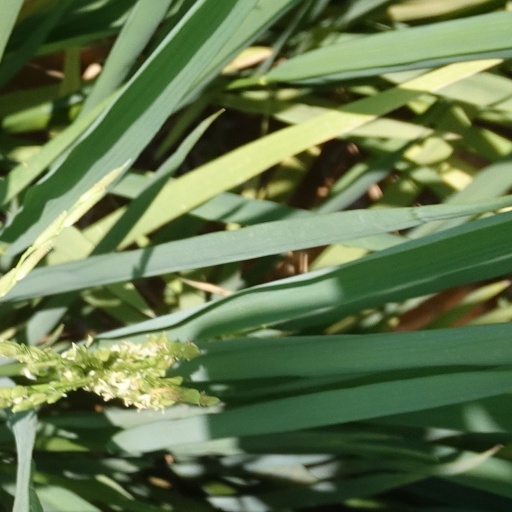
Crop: rice